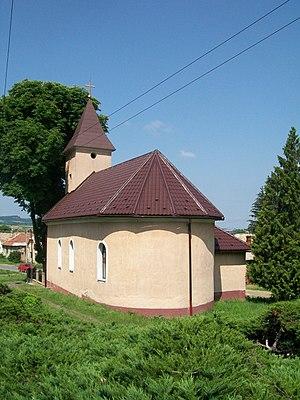
Belina est un village de Slovaquie situé dans la région de Banská Bystrica.